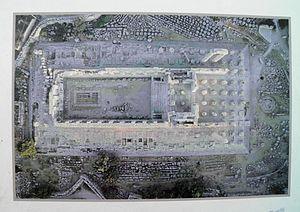
Didymes est une cité antique d'Asie Mineure, renommée pour son sanctuaire oraculaire d'Apollon Philésios, actuelle Didim.